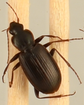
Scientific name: Calathus advena
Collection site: Niwot Ridge Mountain Research Station Site (NIWO), plot NIWO_007